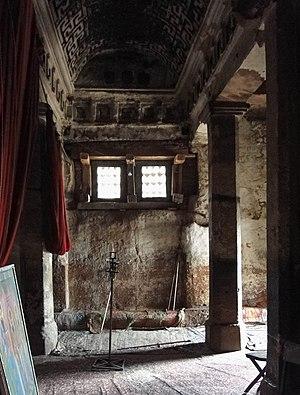
Intérieur de l'église Abreha et Atsbeha, Éthiopie